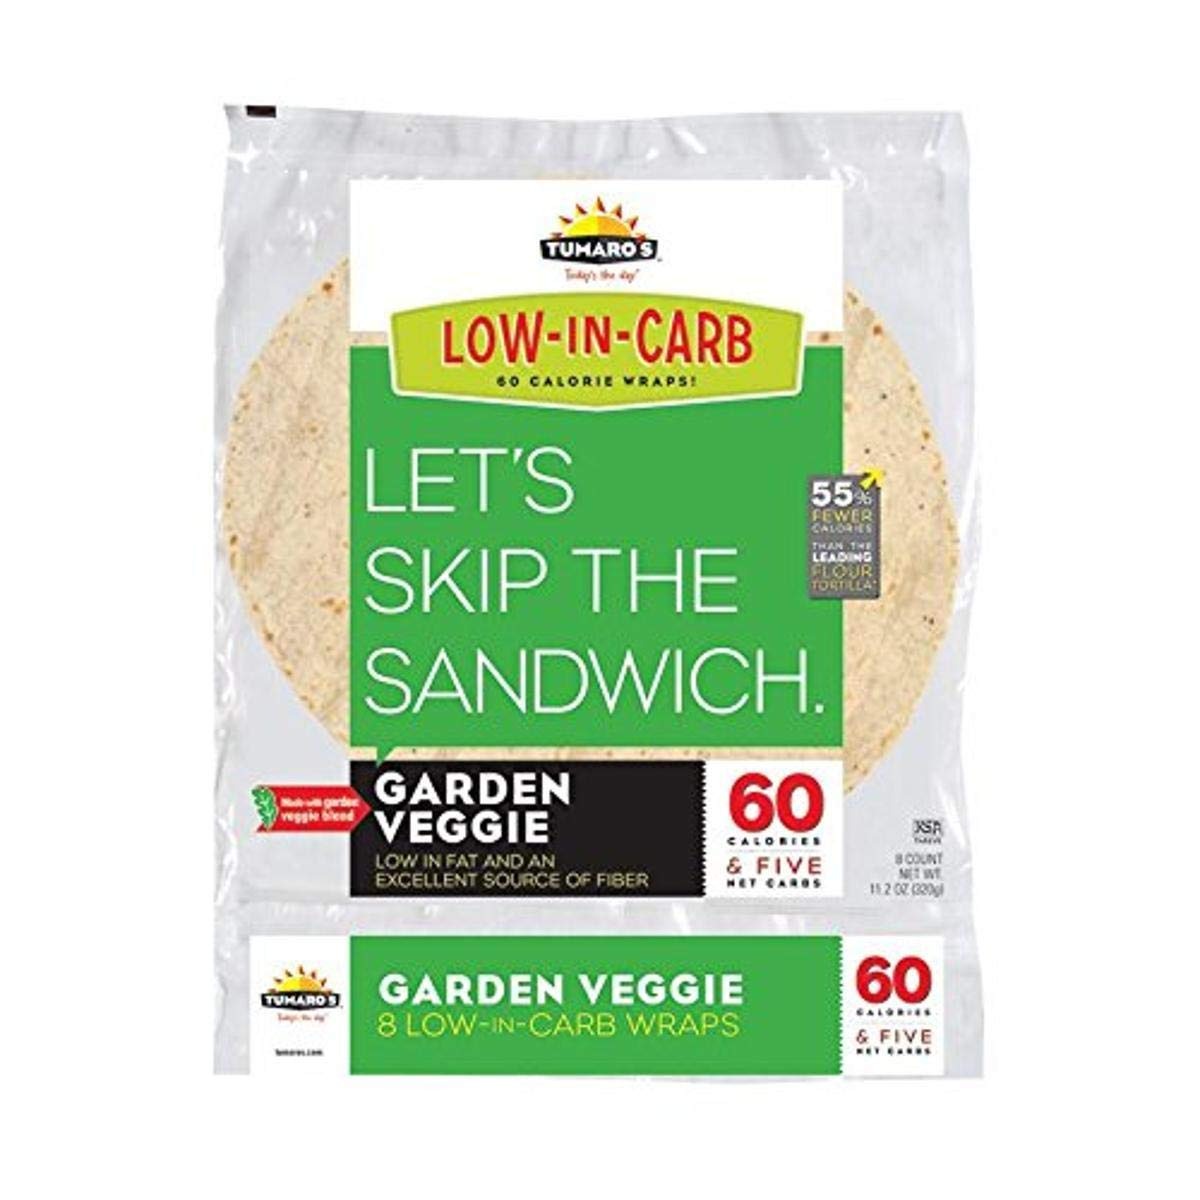
Item Name: TUMAROS Tumaro's Carb Wise, Garden Veggie, 60 Calorie, 6 Net Carbs, 4g Protein, 0g Sugar, 8g Fiber, 1 Smart Pt.,, 8Count (Pack Of 6)
Bullet Point 1: 60 calories
Bullet Point 2: Veggie
Bullet Point 3: 6 Net carbs
Bullet Point 4: 0g Sugar
Bullet Point 5: 8g Fiber
Value: 48.0
Unit: Count

Price: 40.28